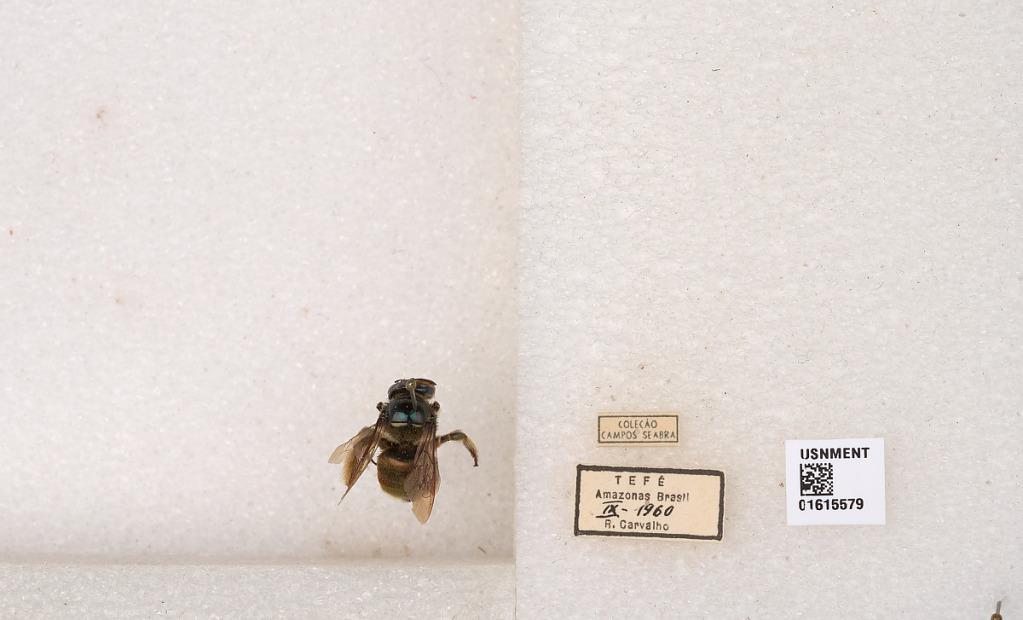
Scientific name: Xylocopa (Schonnherria) ornata Smith
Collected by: R. Carvalho
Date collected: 1960-9-1
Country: Brazil
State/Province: Amazonas
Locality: Tefe